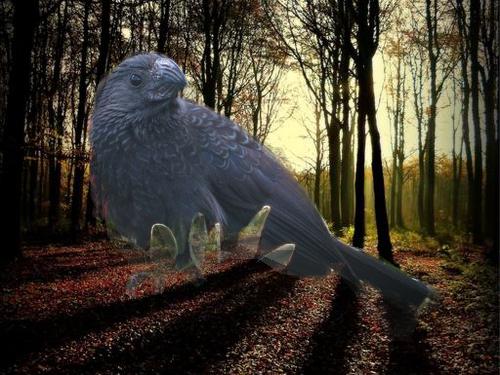
Bird species: Groove_billed_Ani
Bird type: landbird
Background: land